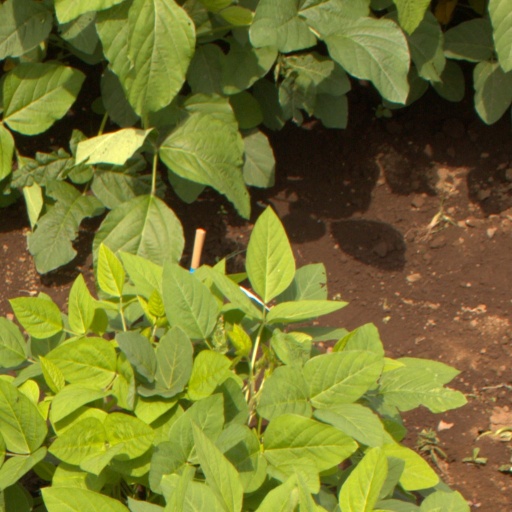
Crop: soybean